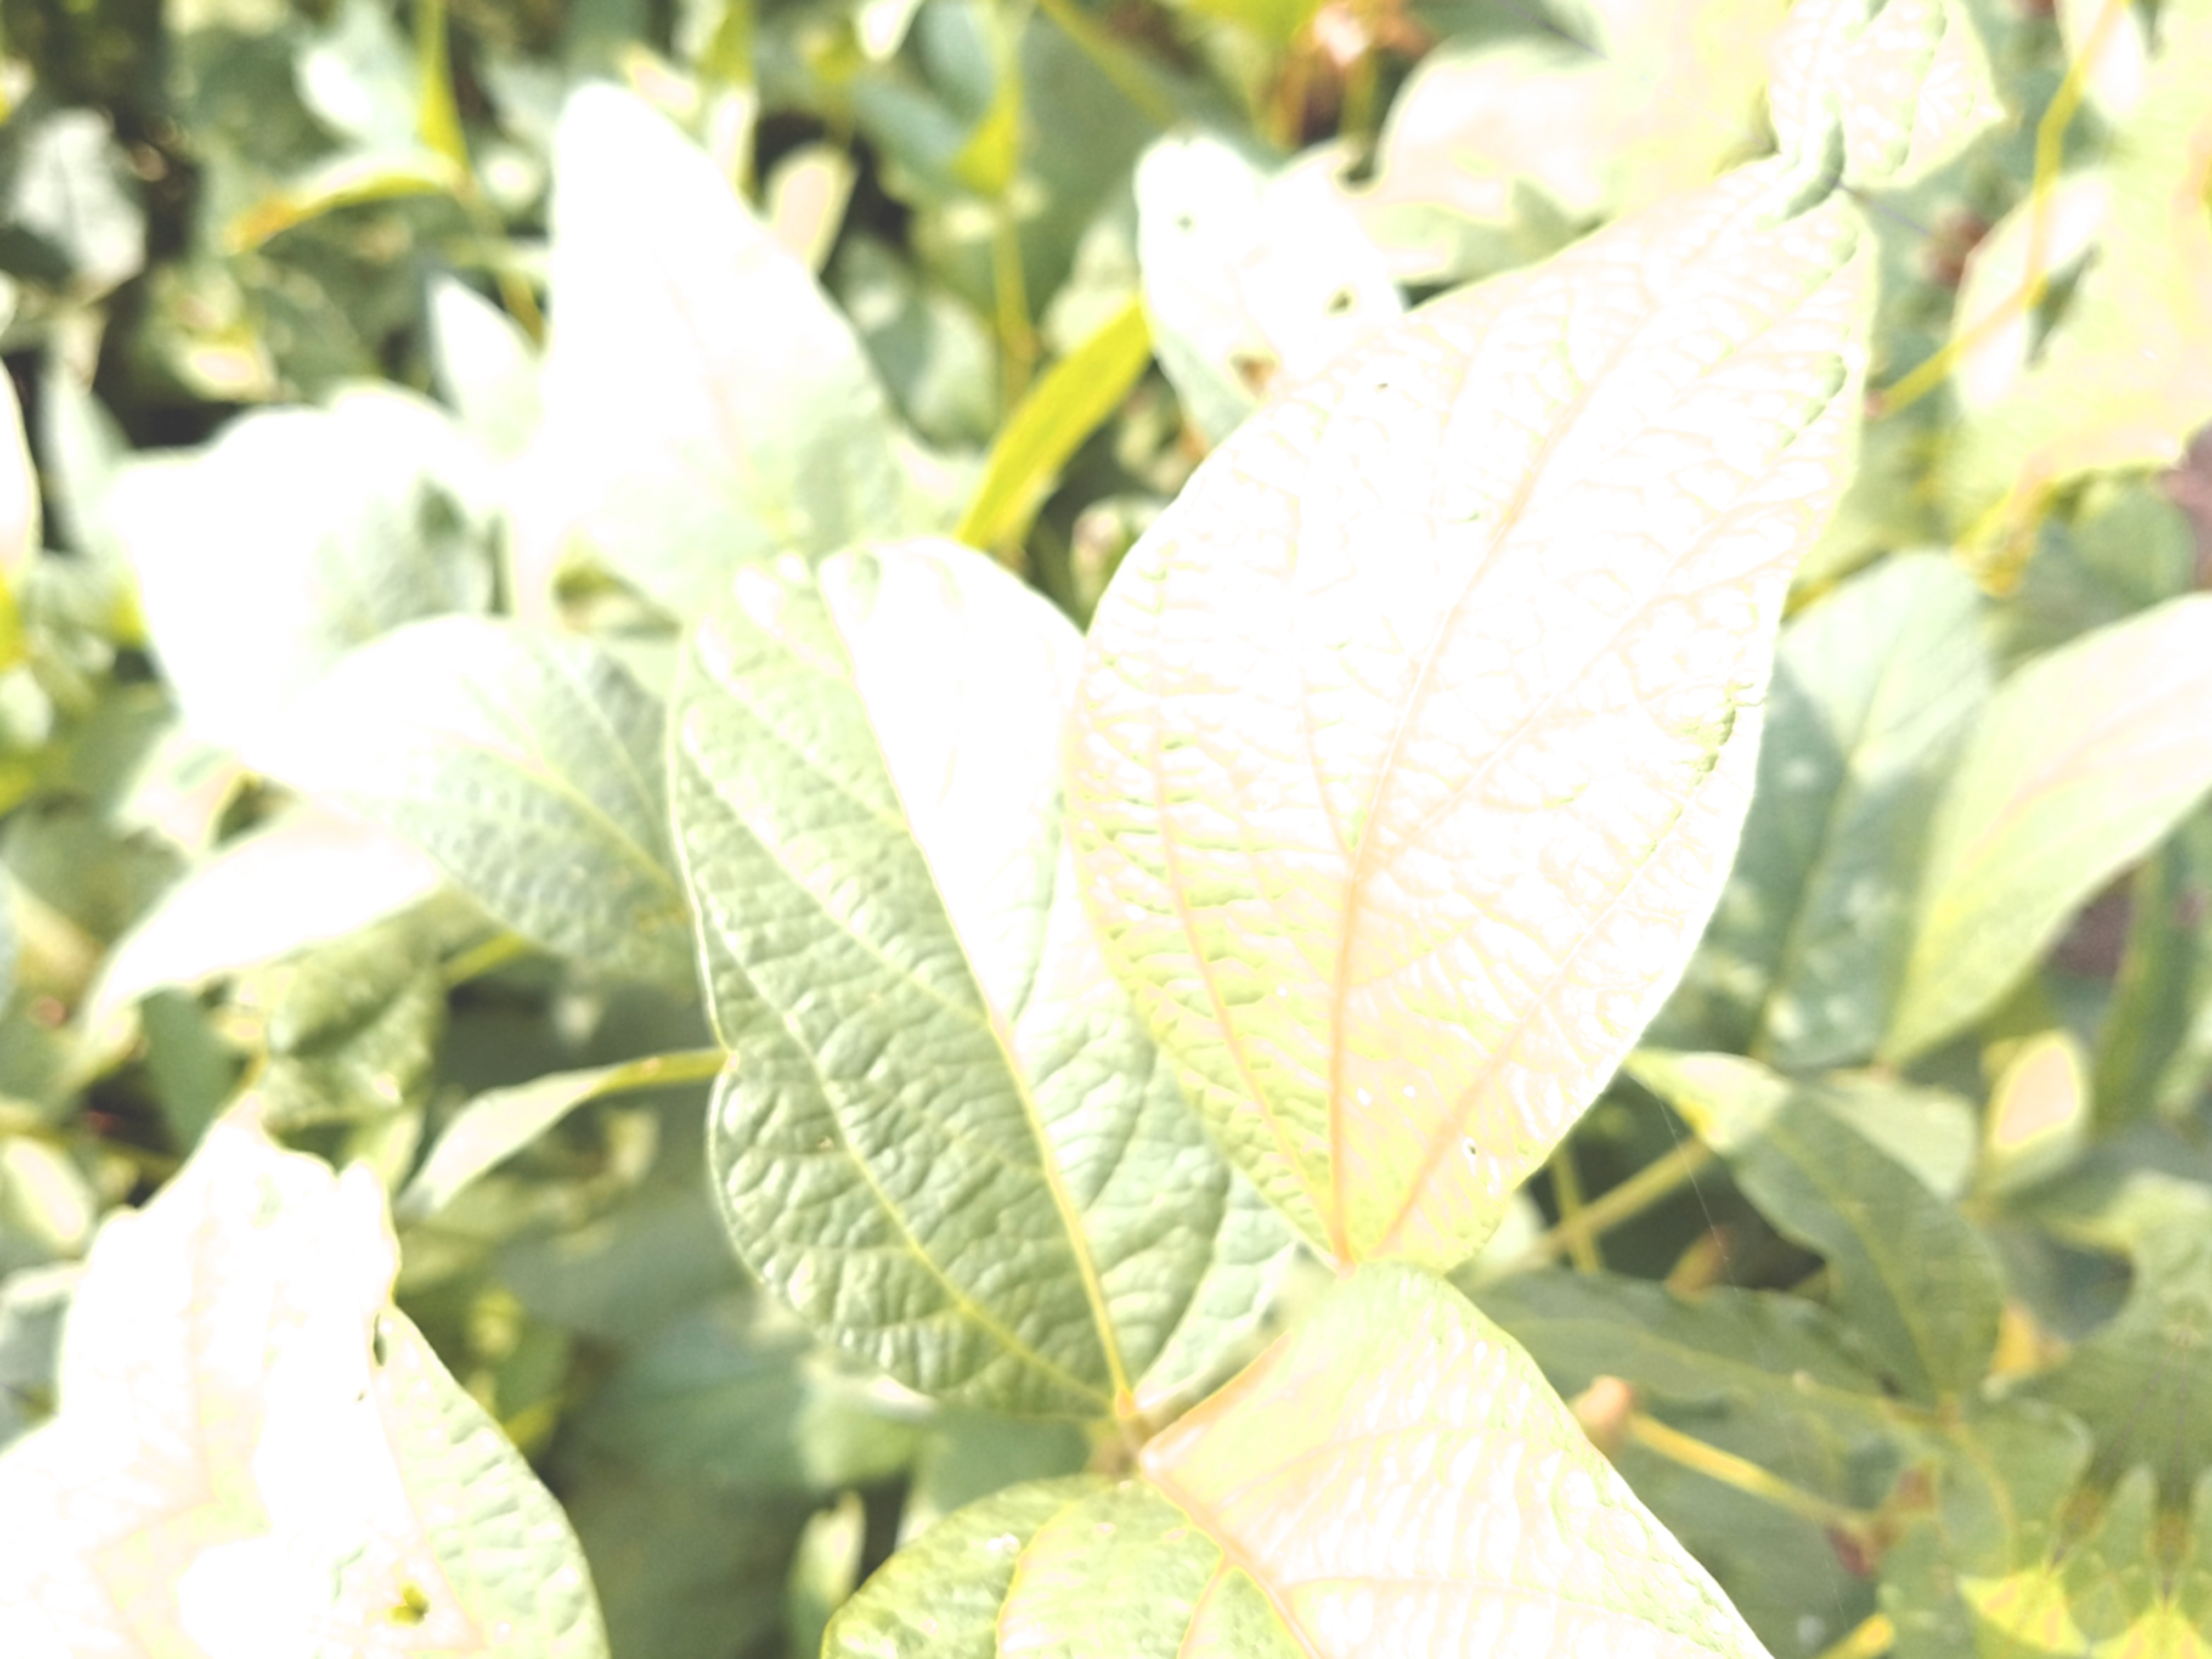
Label: Disease